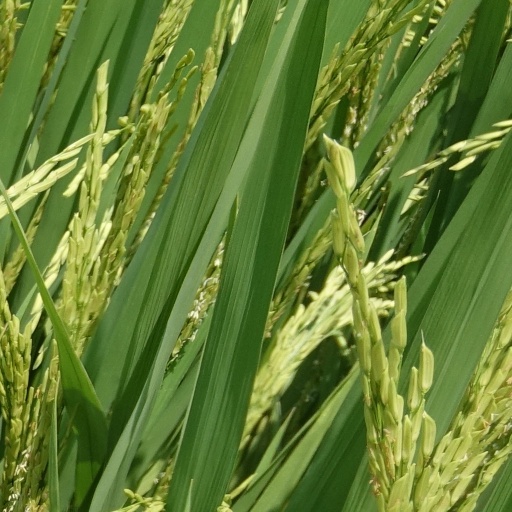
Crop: rice